Bicester Airfield

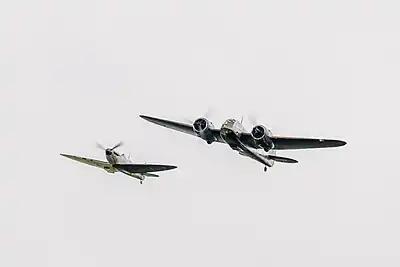
The Bristol Blenheim with MK 1 Spitfire at Flywheel, 2023

The airfield is a substantially unmodified pre-war RAF station with 19 listed buildings. The brick-built 1934 "Fort" type 1959/34 control tower survives, as do the two C-type and two A-type aircraft hangars.